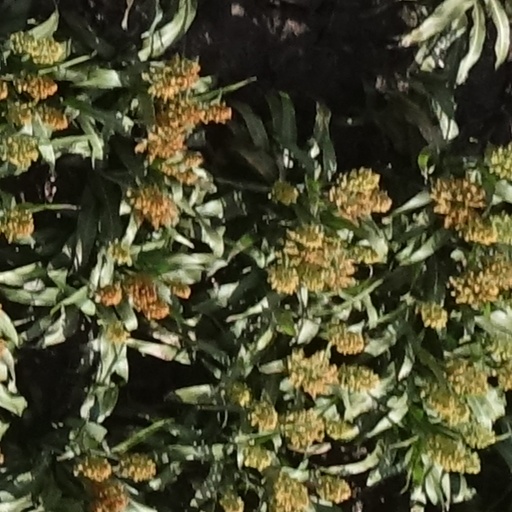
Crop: sorghum